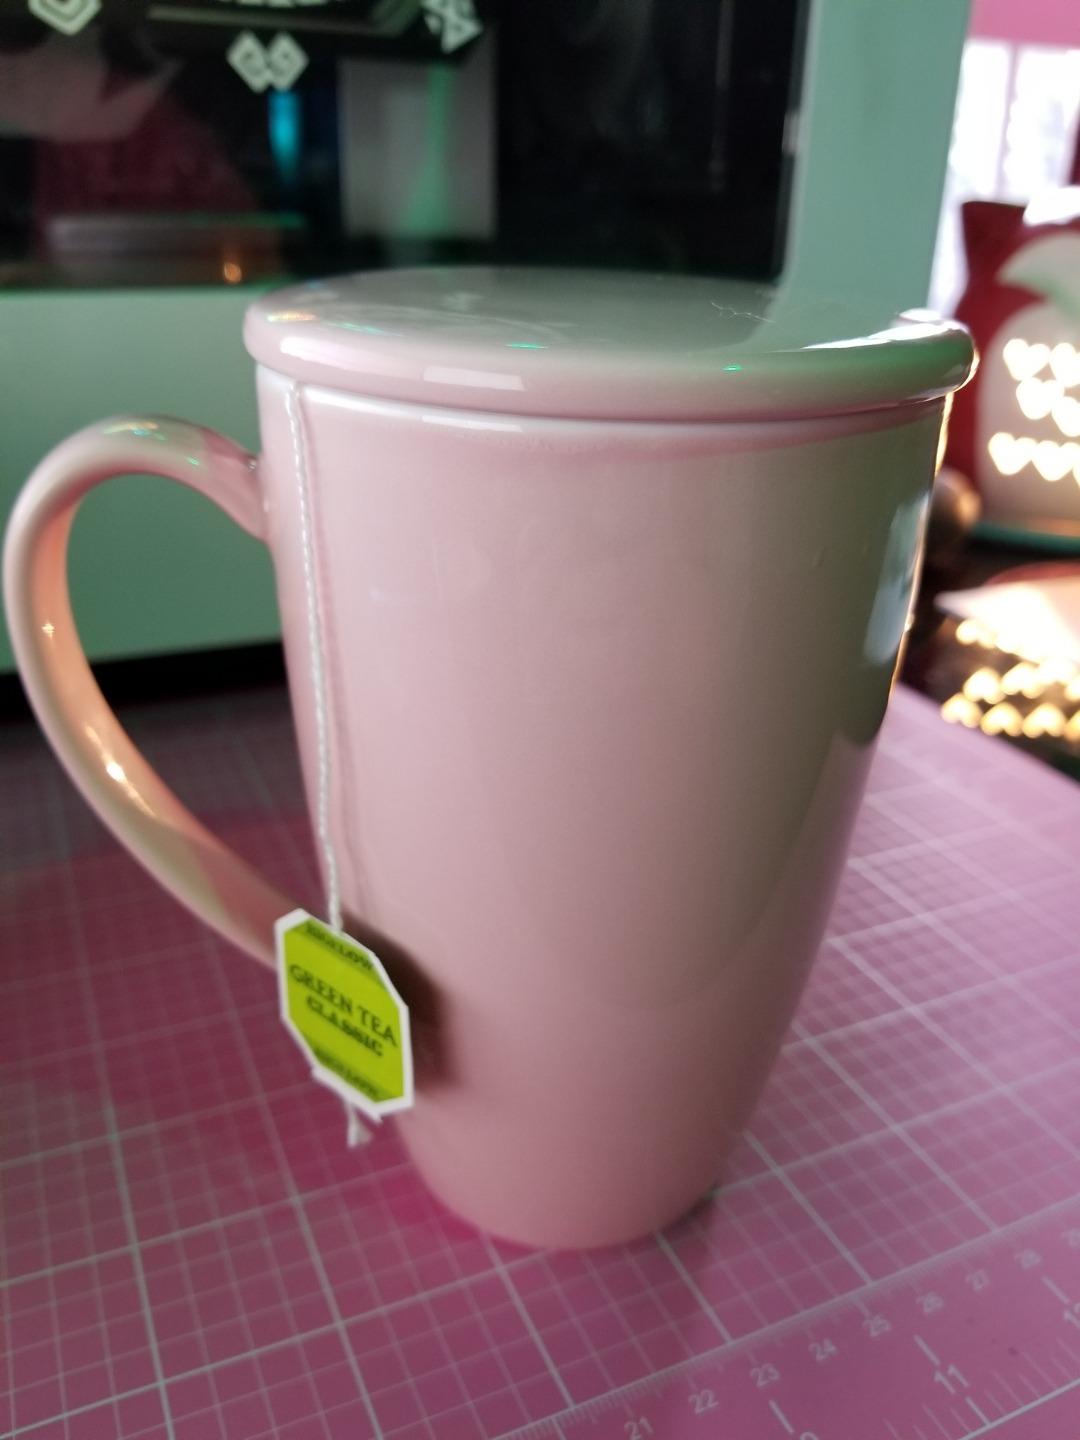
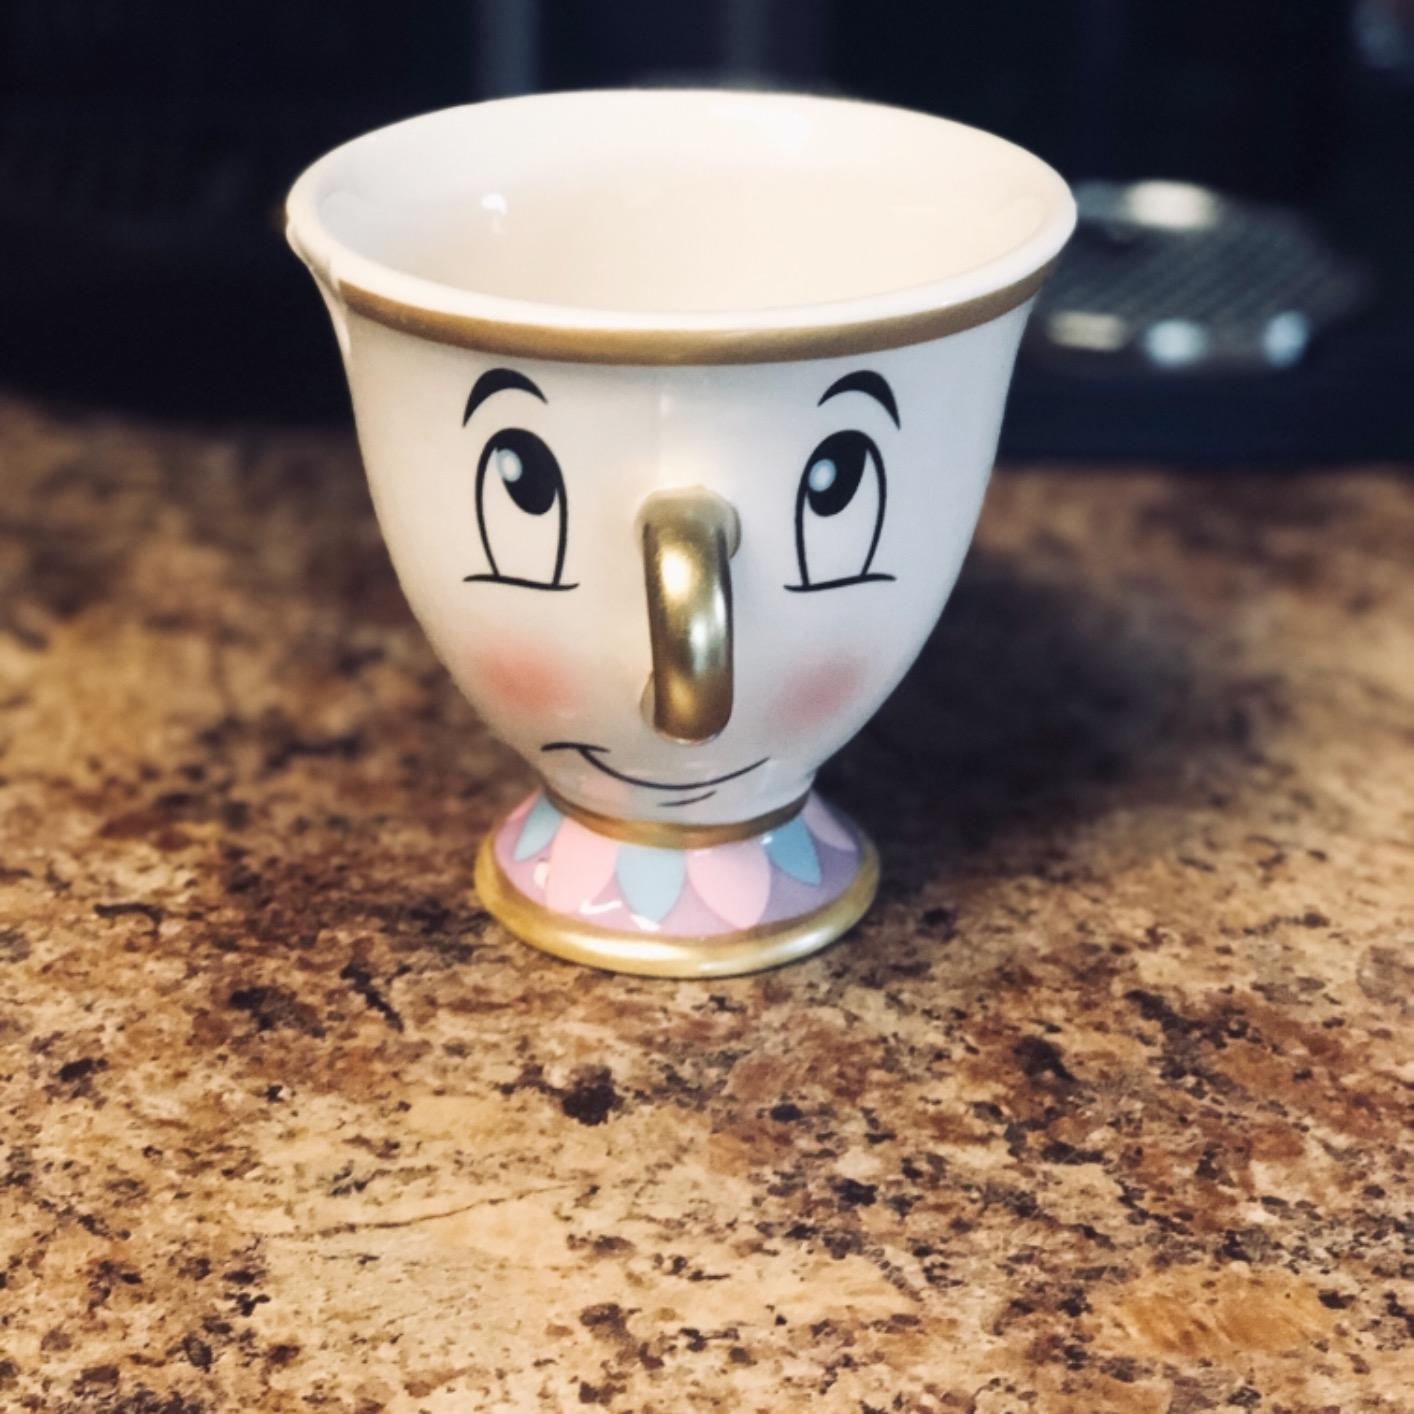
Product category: items_mug
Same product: no